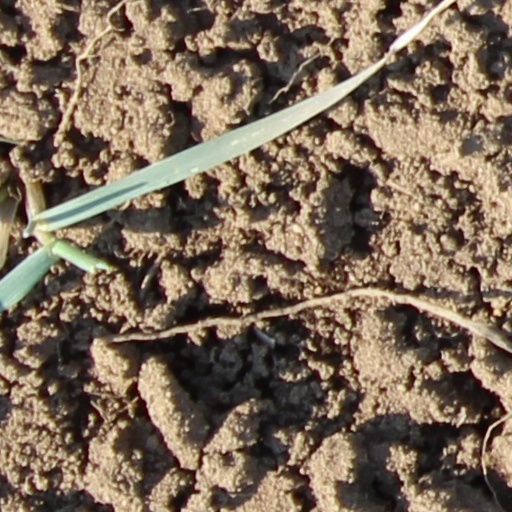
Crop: wheat